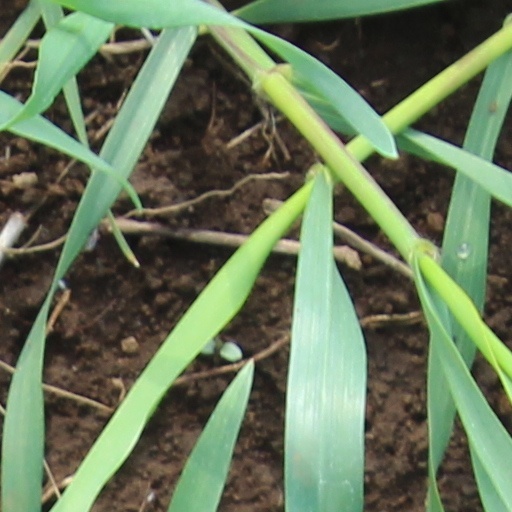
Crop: wheat